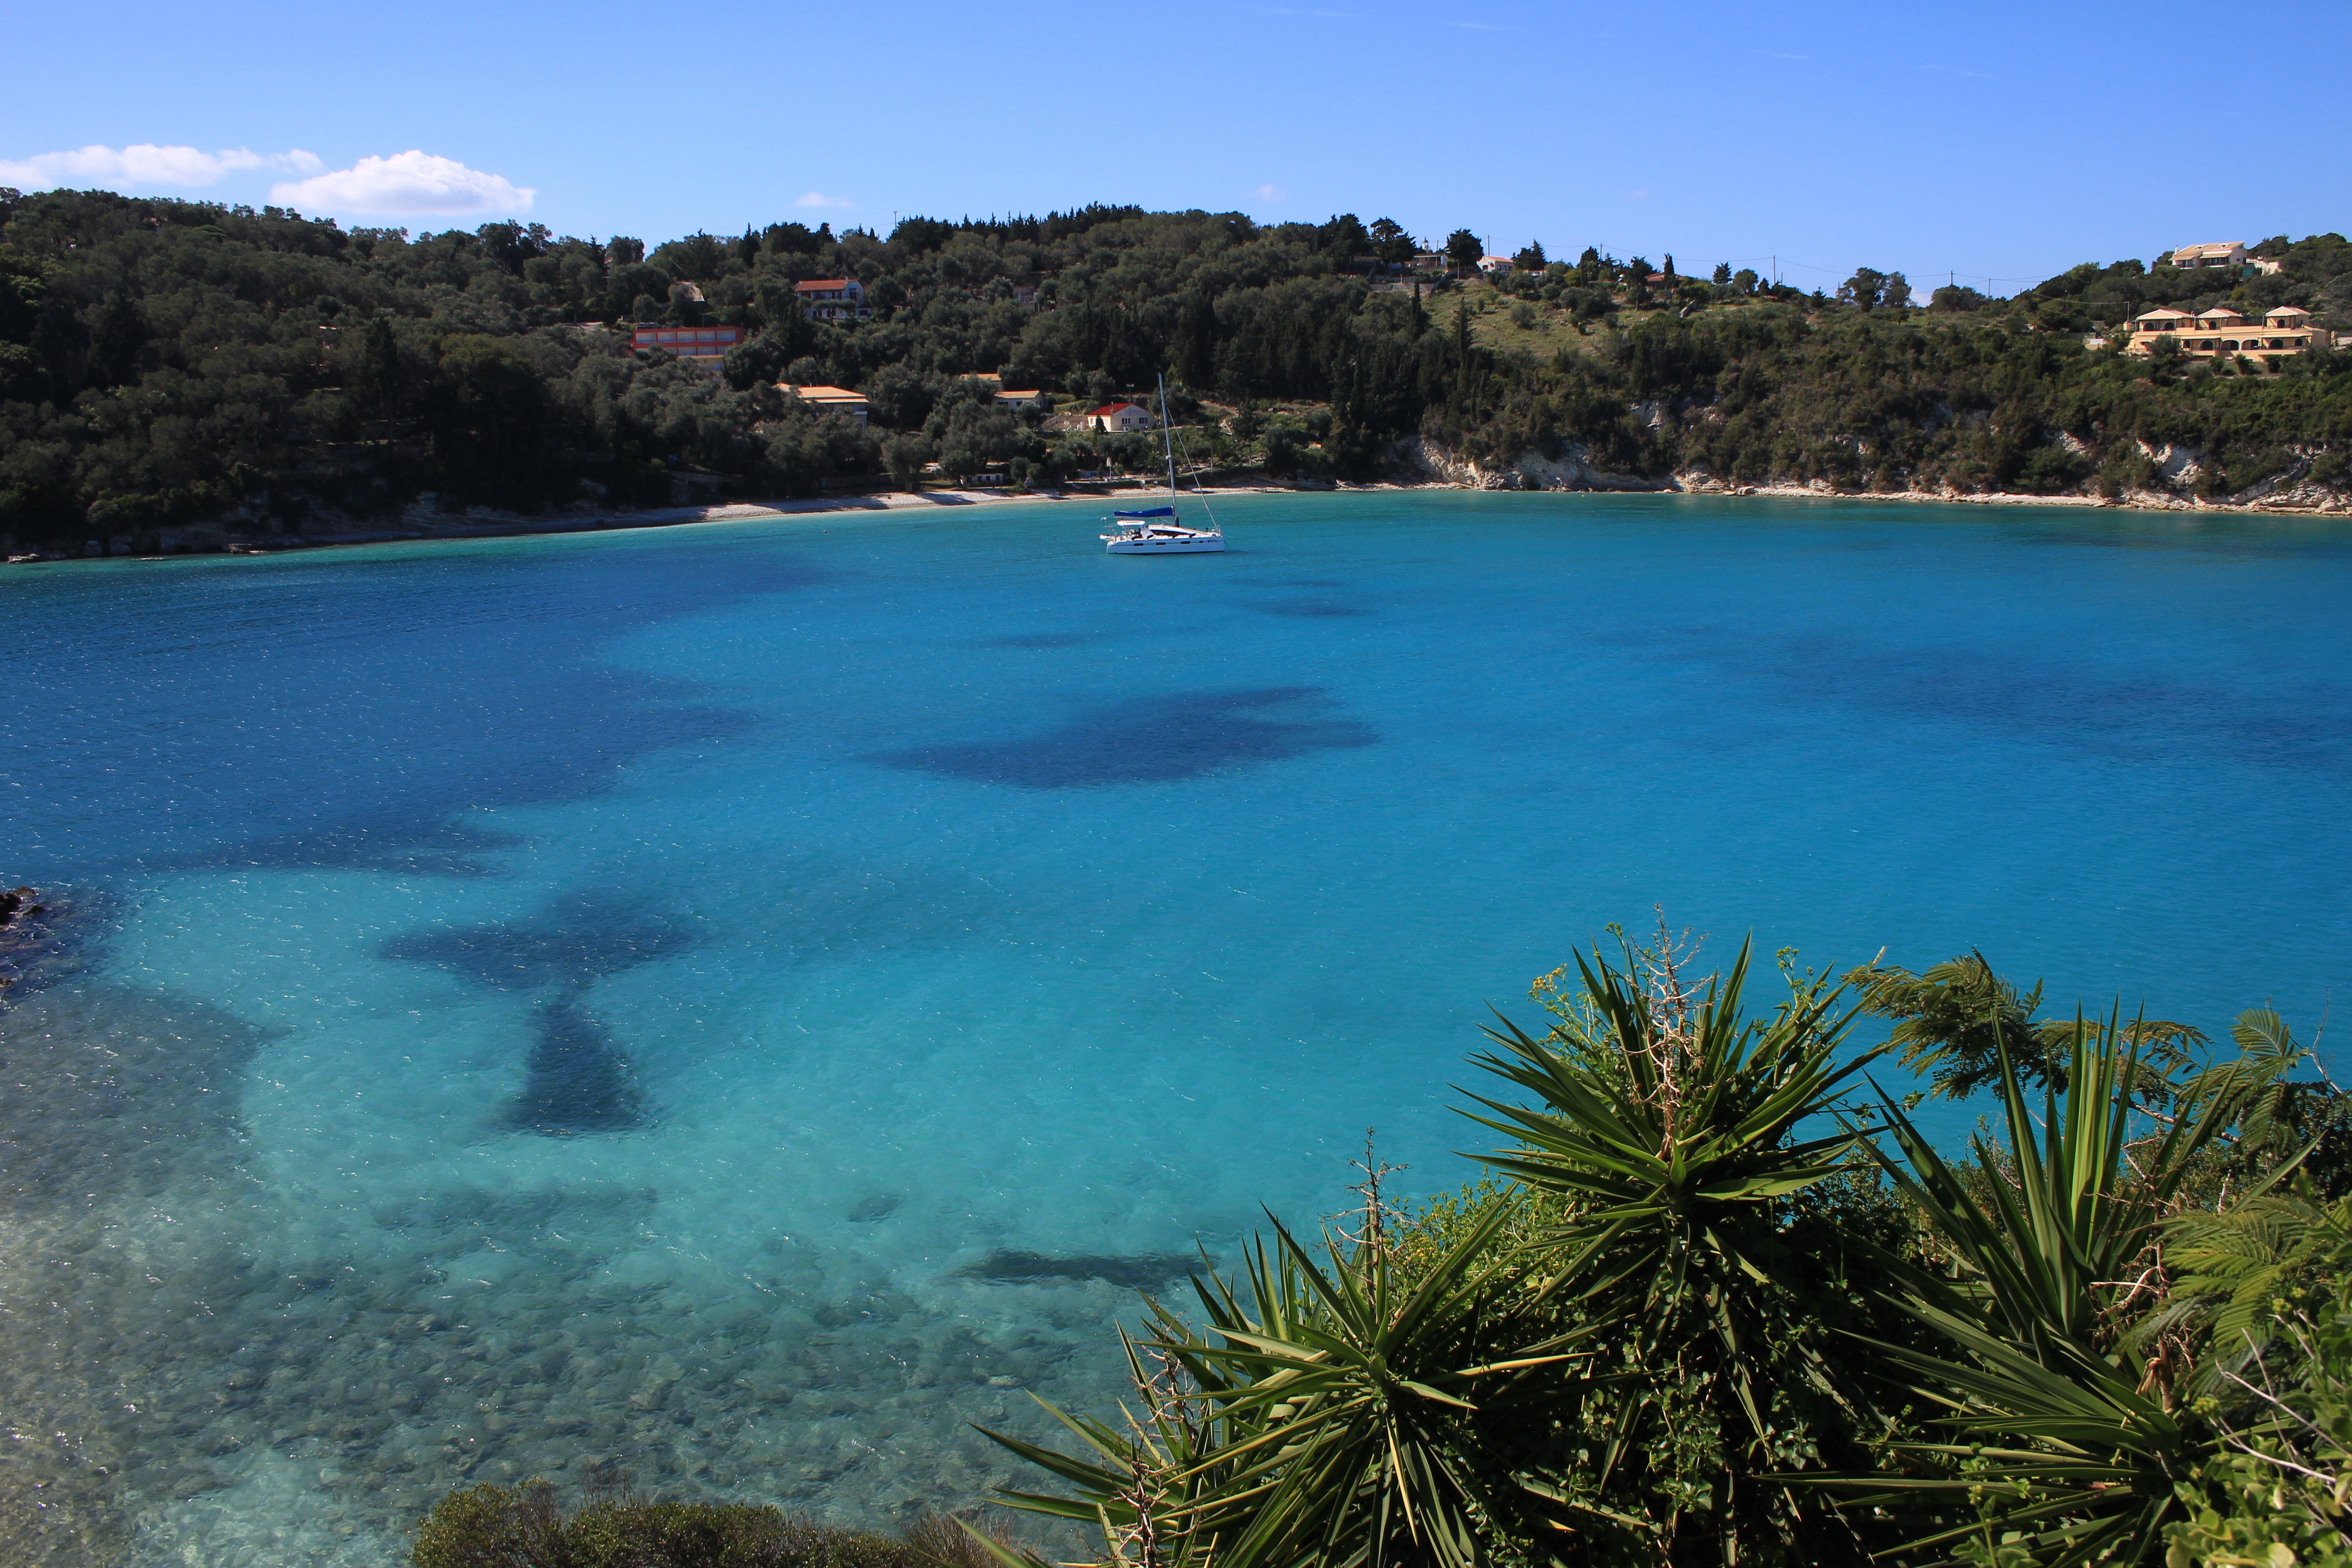
landform, geographical feature, sea, body of water, beach, coast, bay, archipelago, lagoon, shore, vacation, ocean, island, islet, cove, tropics, cape, caribbean